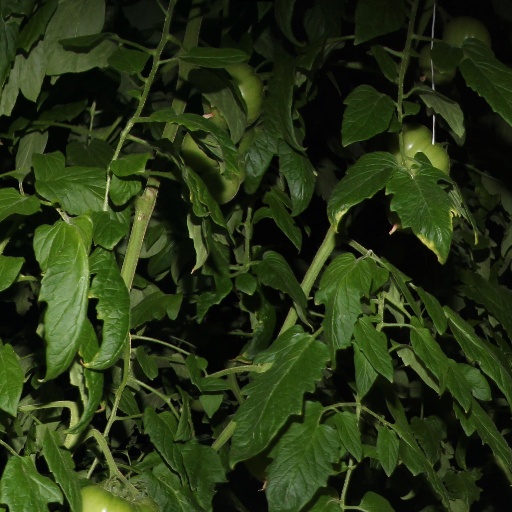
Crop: tomato